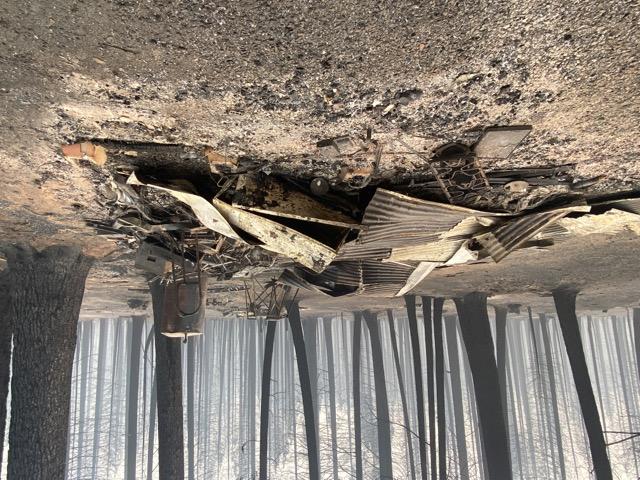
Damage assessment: destroyed